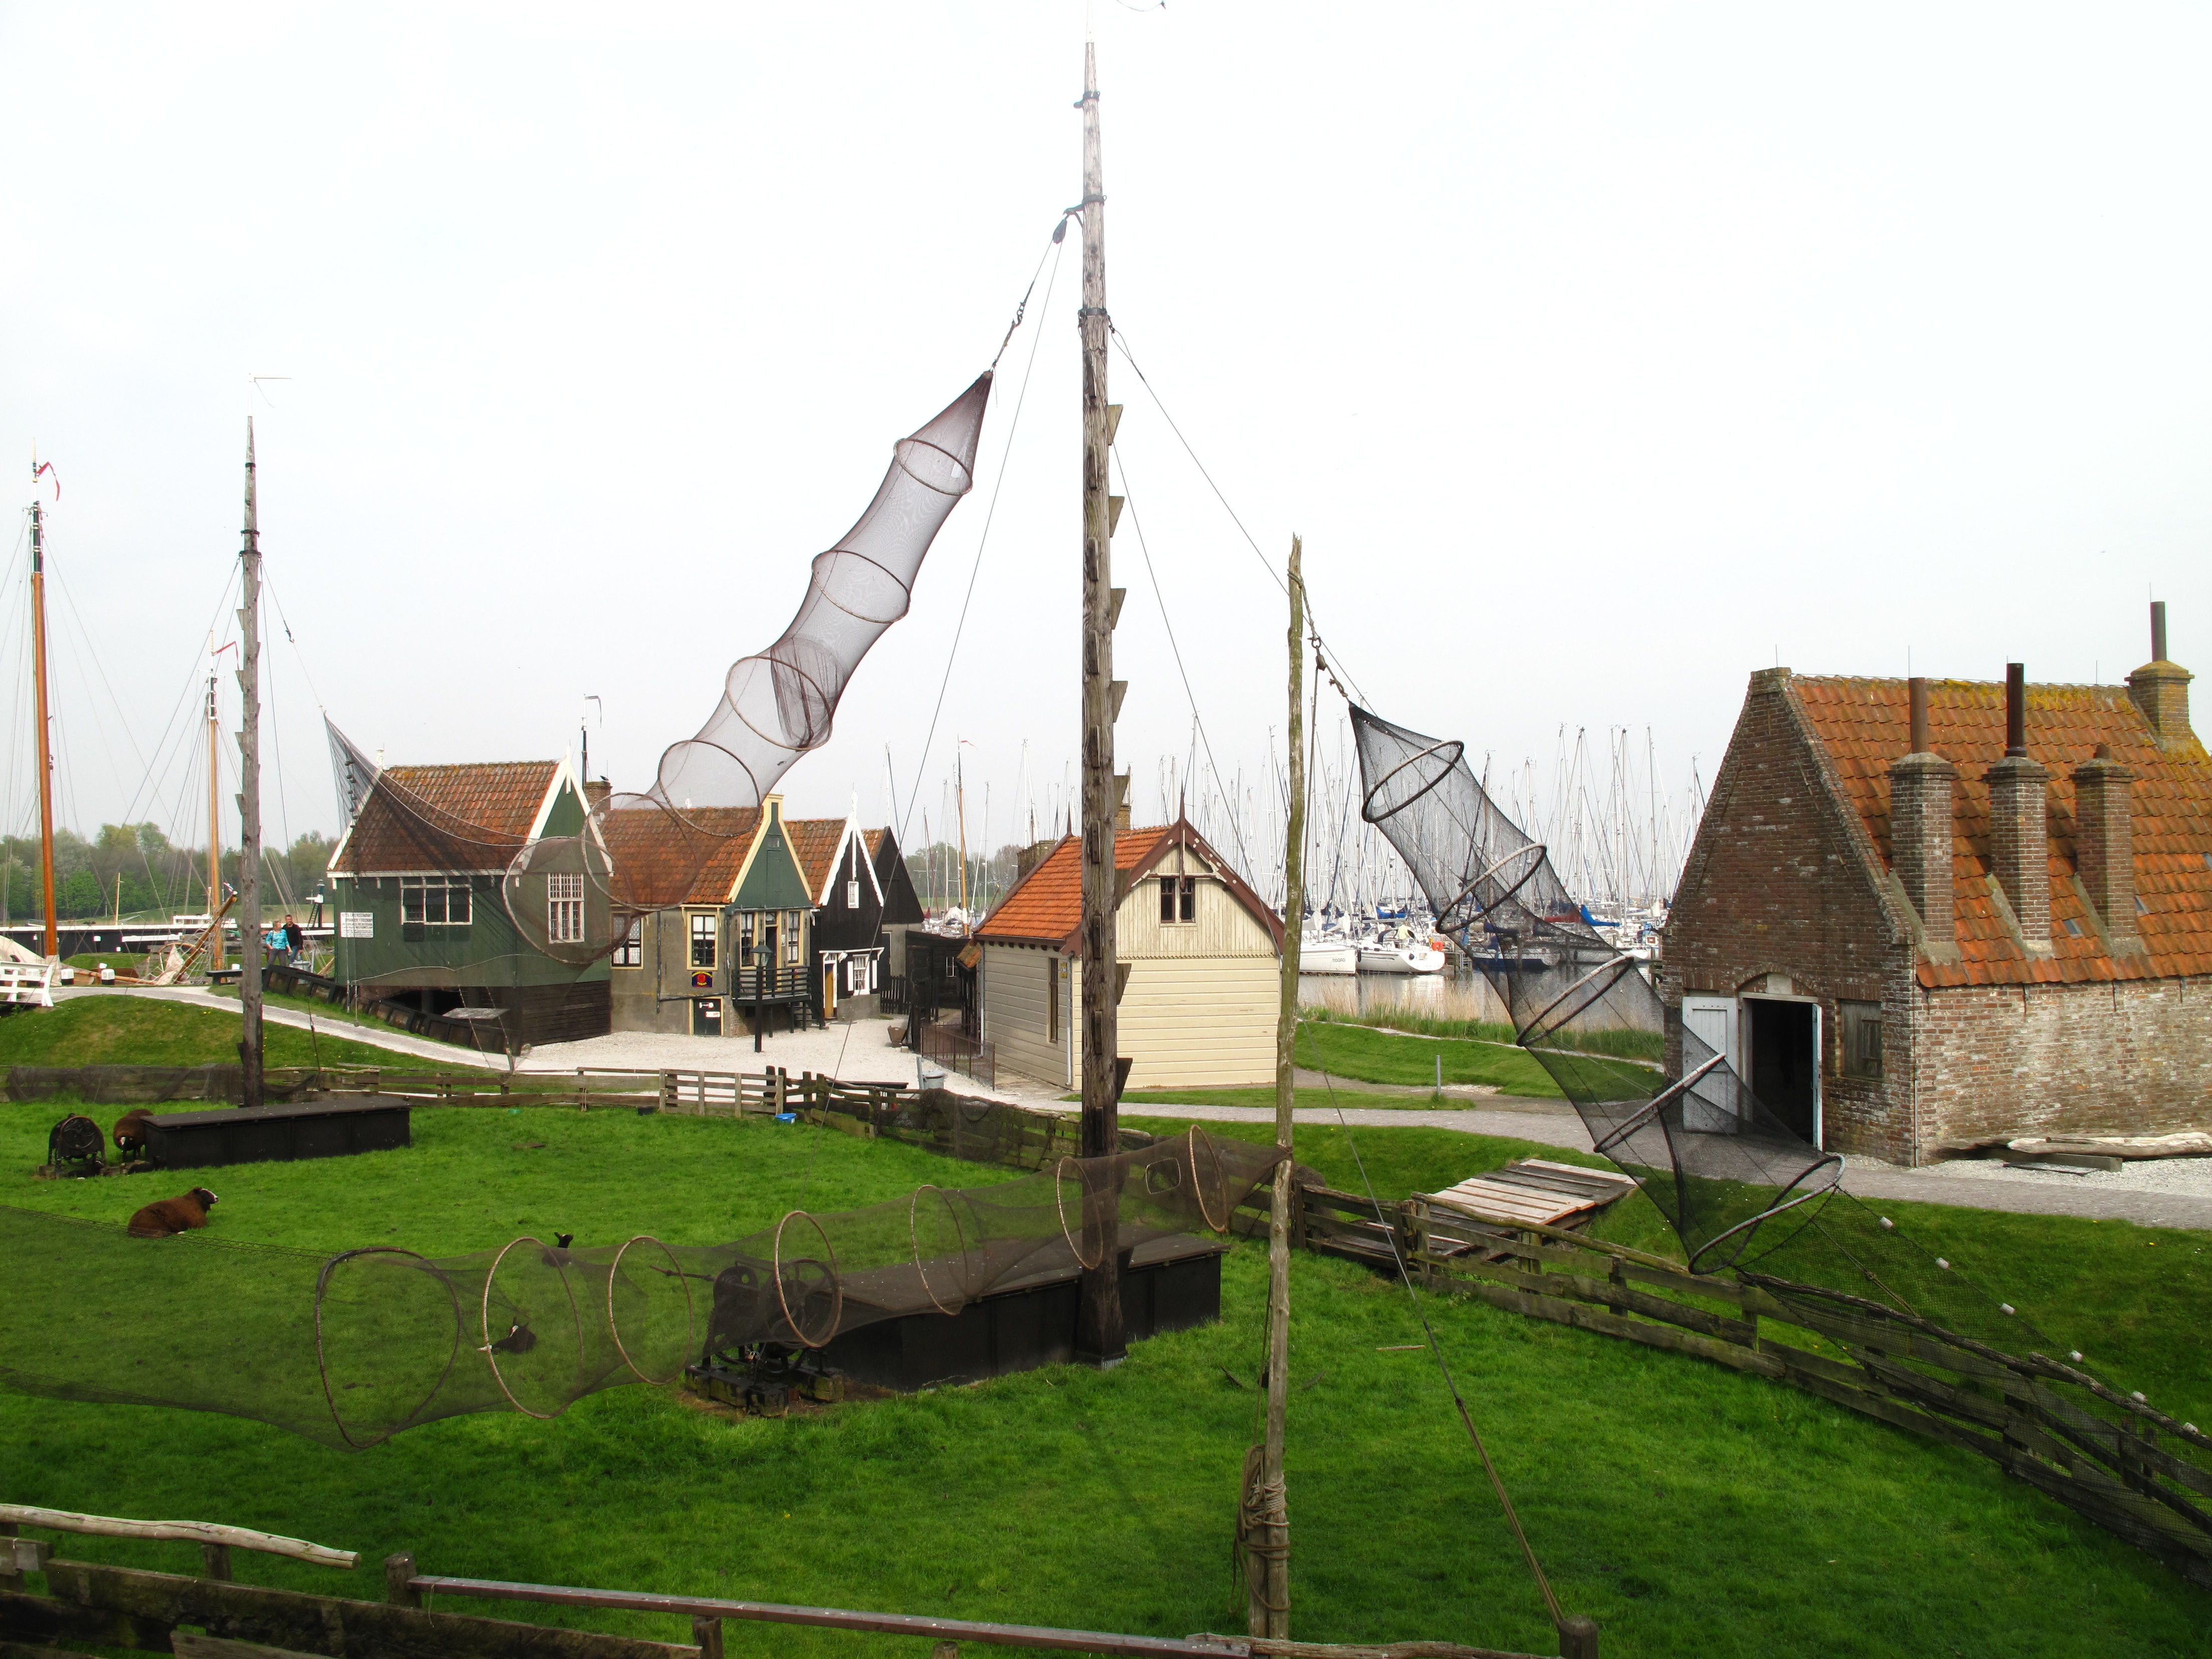
vehicle, tower, museum, fishing, mast, waterway, place of worship, old times